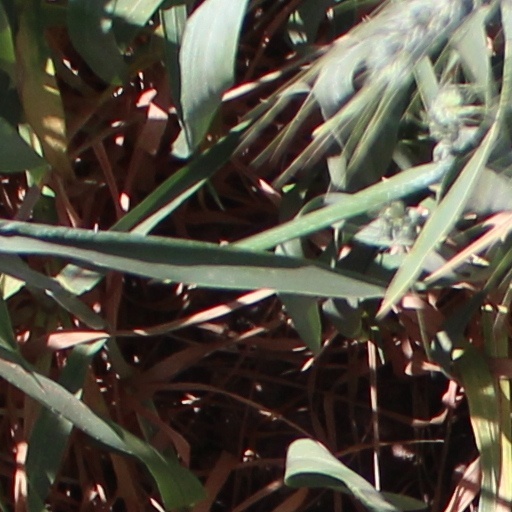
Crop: wheat